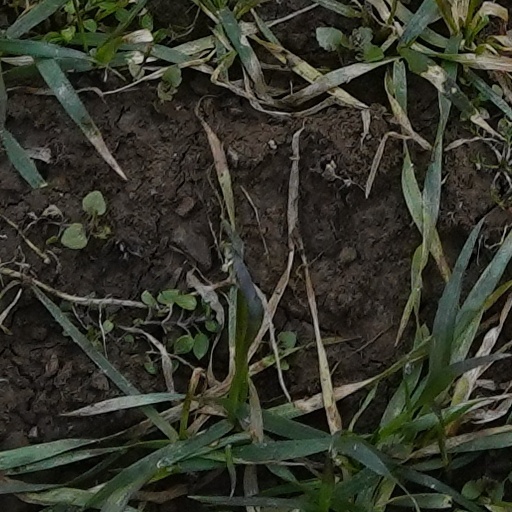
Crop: wheat